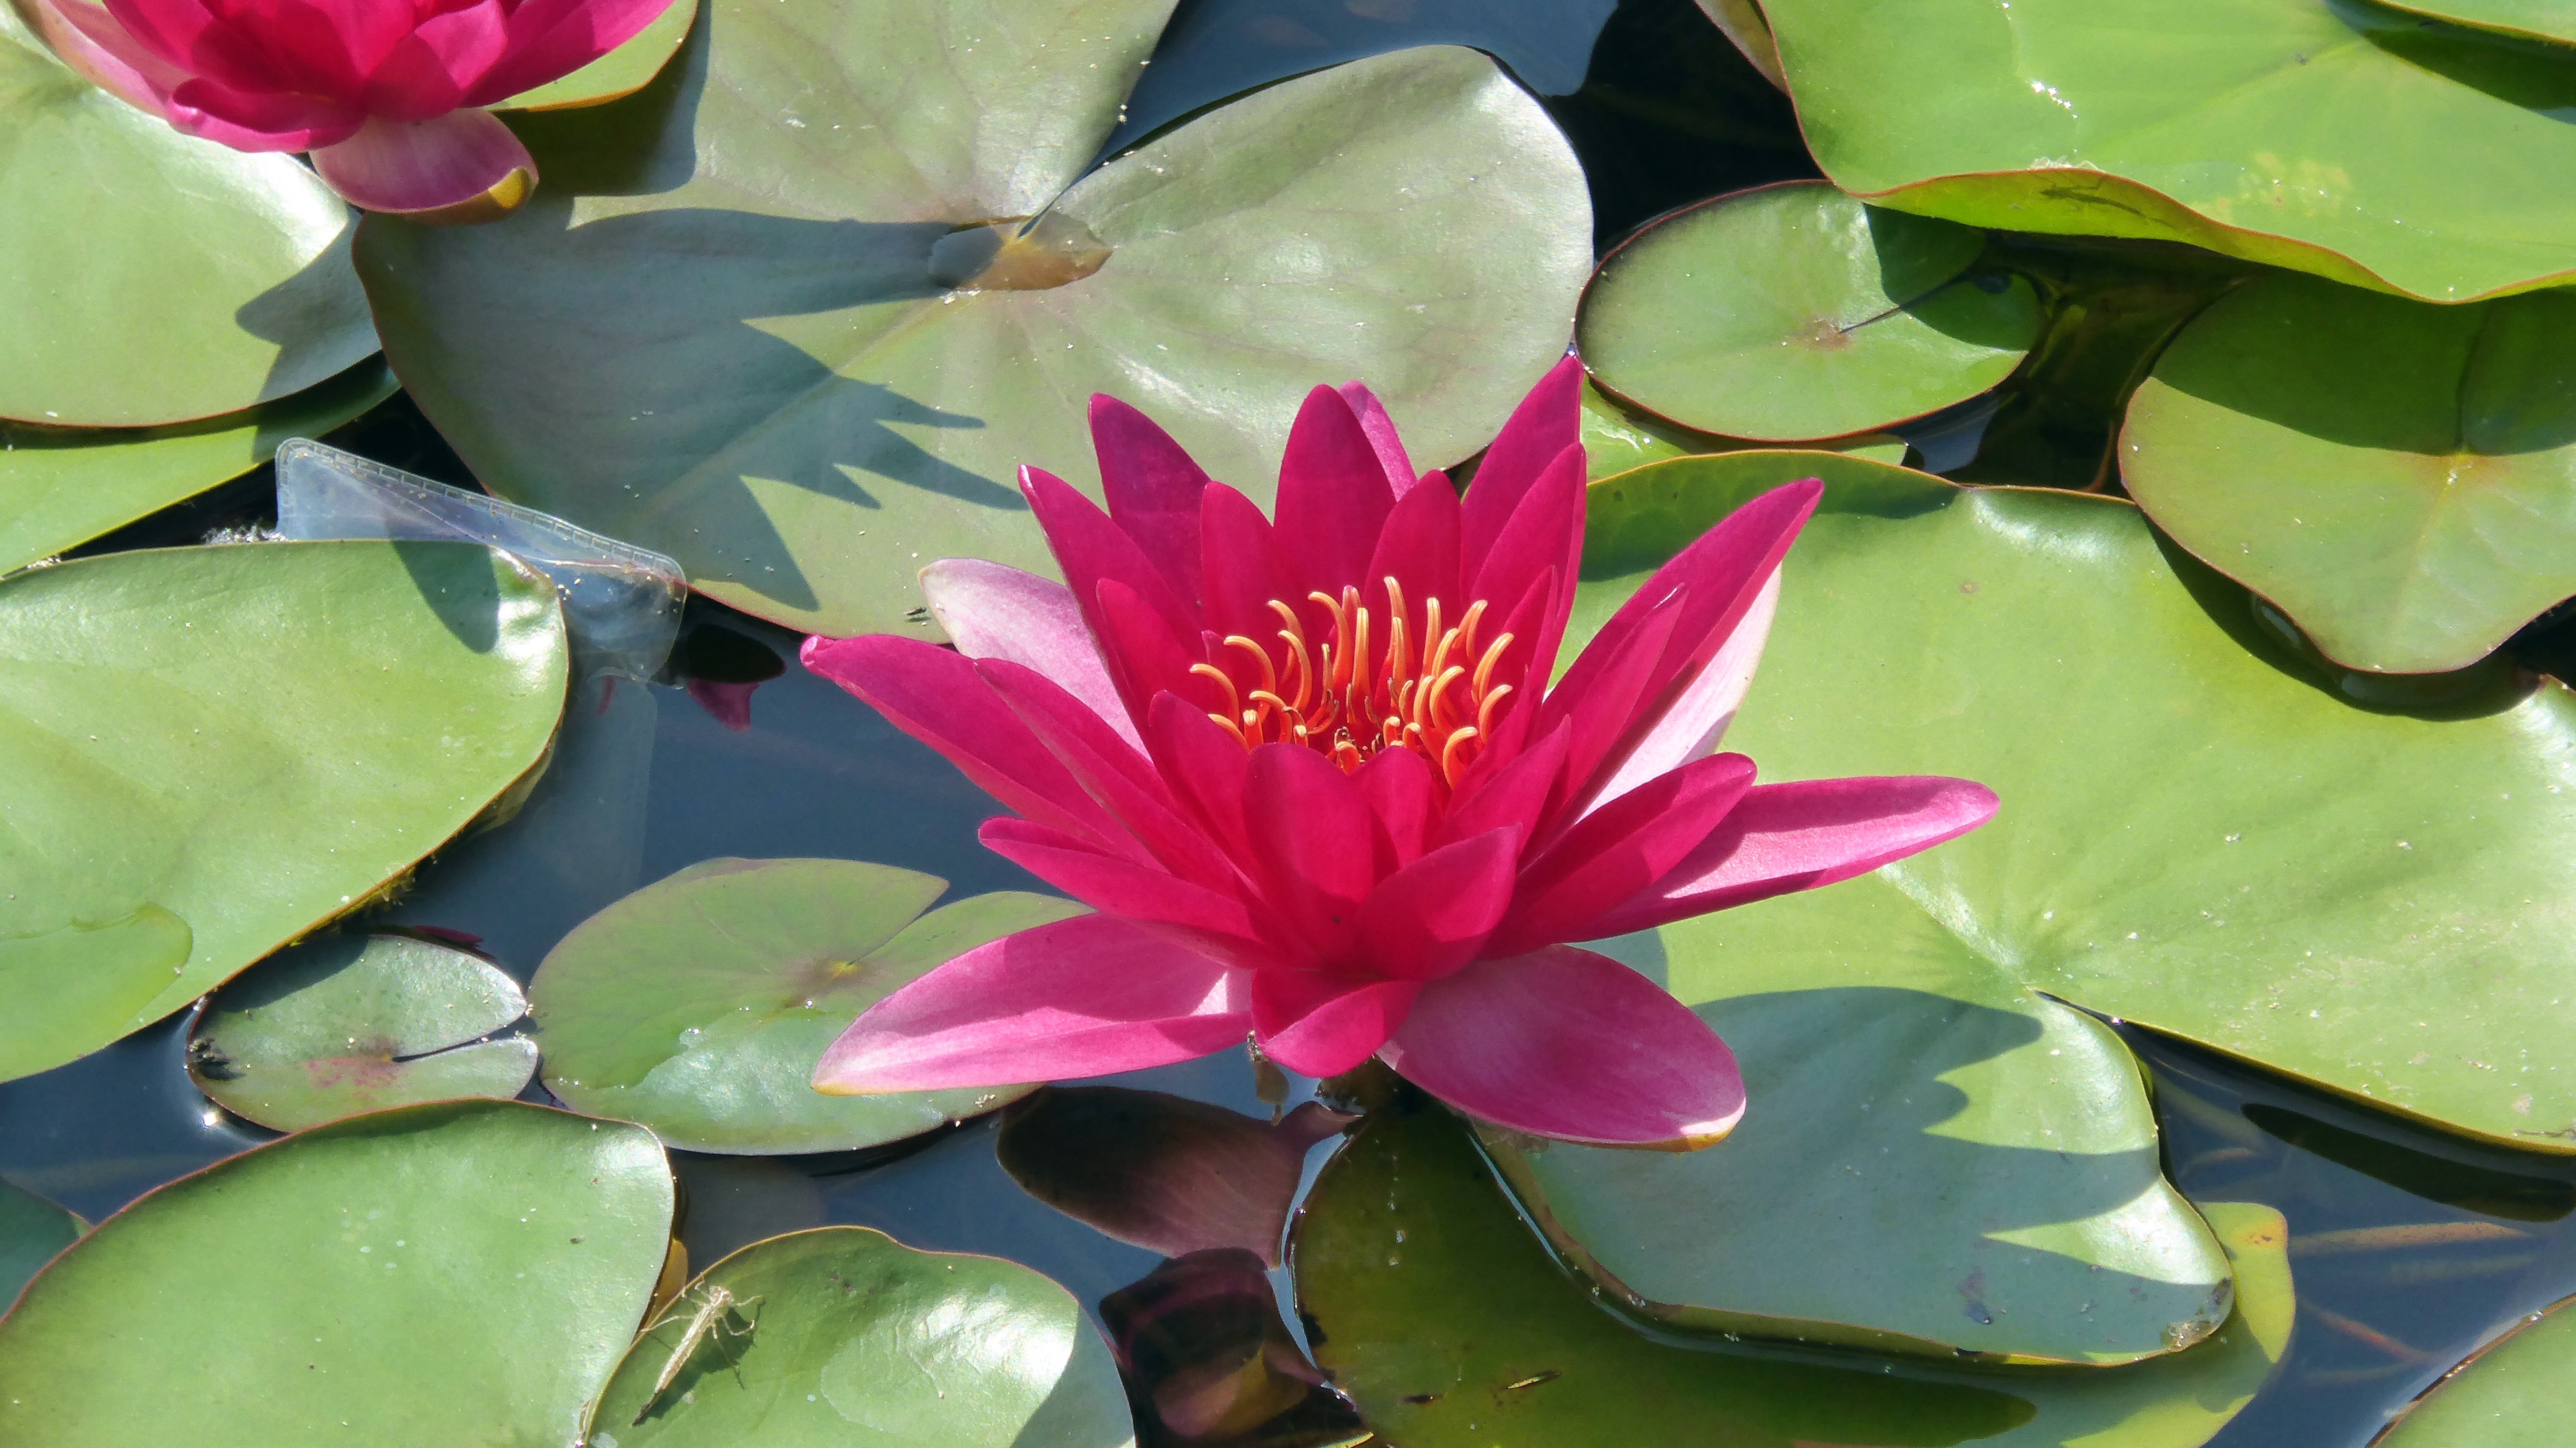
blossom, plant, leaf, flower, petal, bloom, pond, green, botany, sacred lotus, aquatic plant, flora, water lily, flowers, lotus, nuphar lutea, flowering plant, land plant, lotus family